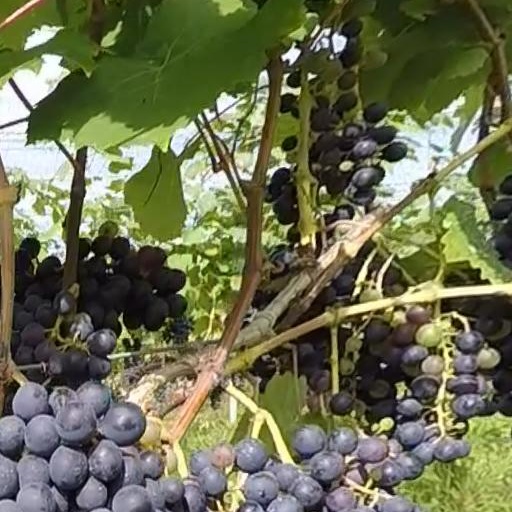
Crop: grape